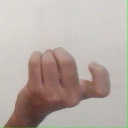
अक्षर: ज